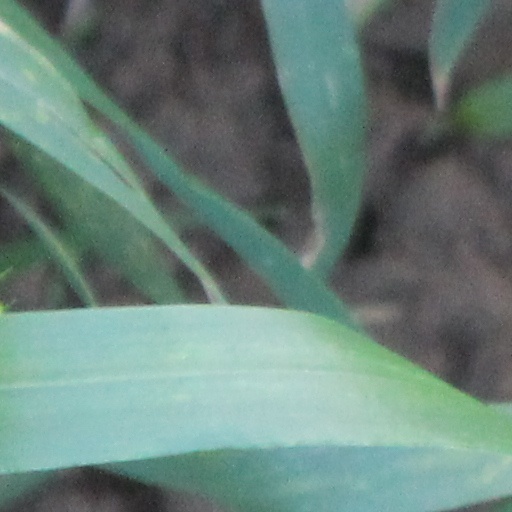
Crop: wheat